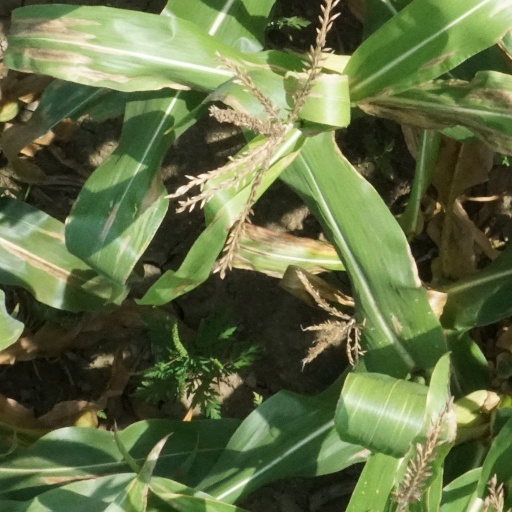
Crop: maize; corn